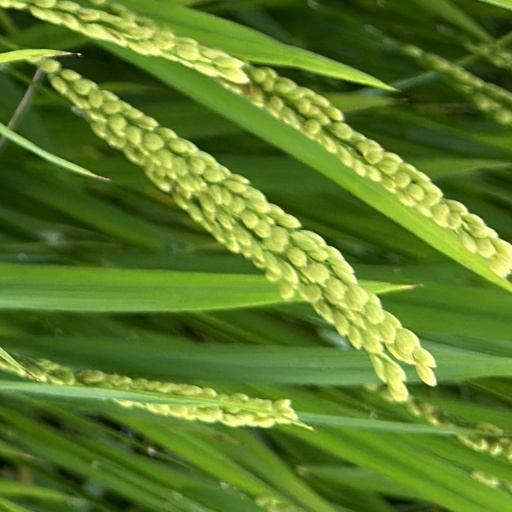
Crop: rice